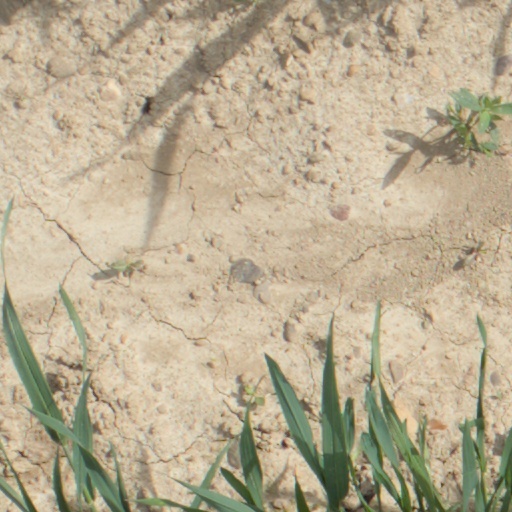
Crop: wheat